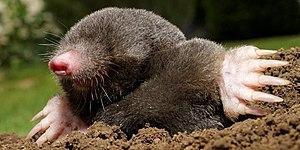
Image d'une taupe avec des membres antérieurs dominants et un rostre robuste, sans yeux perceptibles.
L’hétérochronie est la modification de la durée et de la vitesse du développement d’un organisme par rapport à celles de ses ancêtres. Ces modifications sont la conséquence de la mutation de certains gènes du développement qui contrôlent le développement et la mise en place des organes. Ainsi, de grands changements au point de vue macroscopique peuvent survenir dans l’organisme grâce à l’hétérochronie sans pour autant qu’il y ait de modifications génétiques importantes.